Hoysaleswara Temple

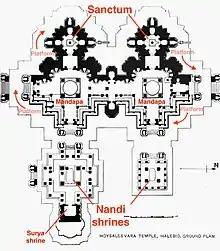
12th century Halebid Shiva temple plan annotated

The Hoysaleswara temple, also spelled as Hoysaleshwara or Hoywalesvara temple, is a twin-temple, or "dvikuta" "vimana" (plan with two shrines and two superstructures). The two temples are of the same size, and their sanctums open to the east, facing sunrise. The sanctum of the "Hoysaleswara" (the king) and the other for "Shantaleswara" (the queen, Shantala Devi) both have a Shiva linga. Outside on the east side of the main temples are two smaller shrines, each with seated Nandi. To the east of the southern Nandi shrine is a smaller attached Surya shrine, where there is a tall Surya statue facing the Nandi and the sanctum. Historians such as Adam Hardy state that the Hoysalesware temple shows evidence of other shrines but these are now missing, lost to history.